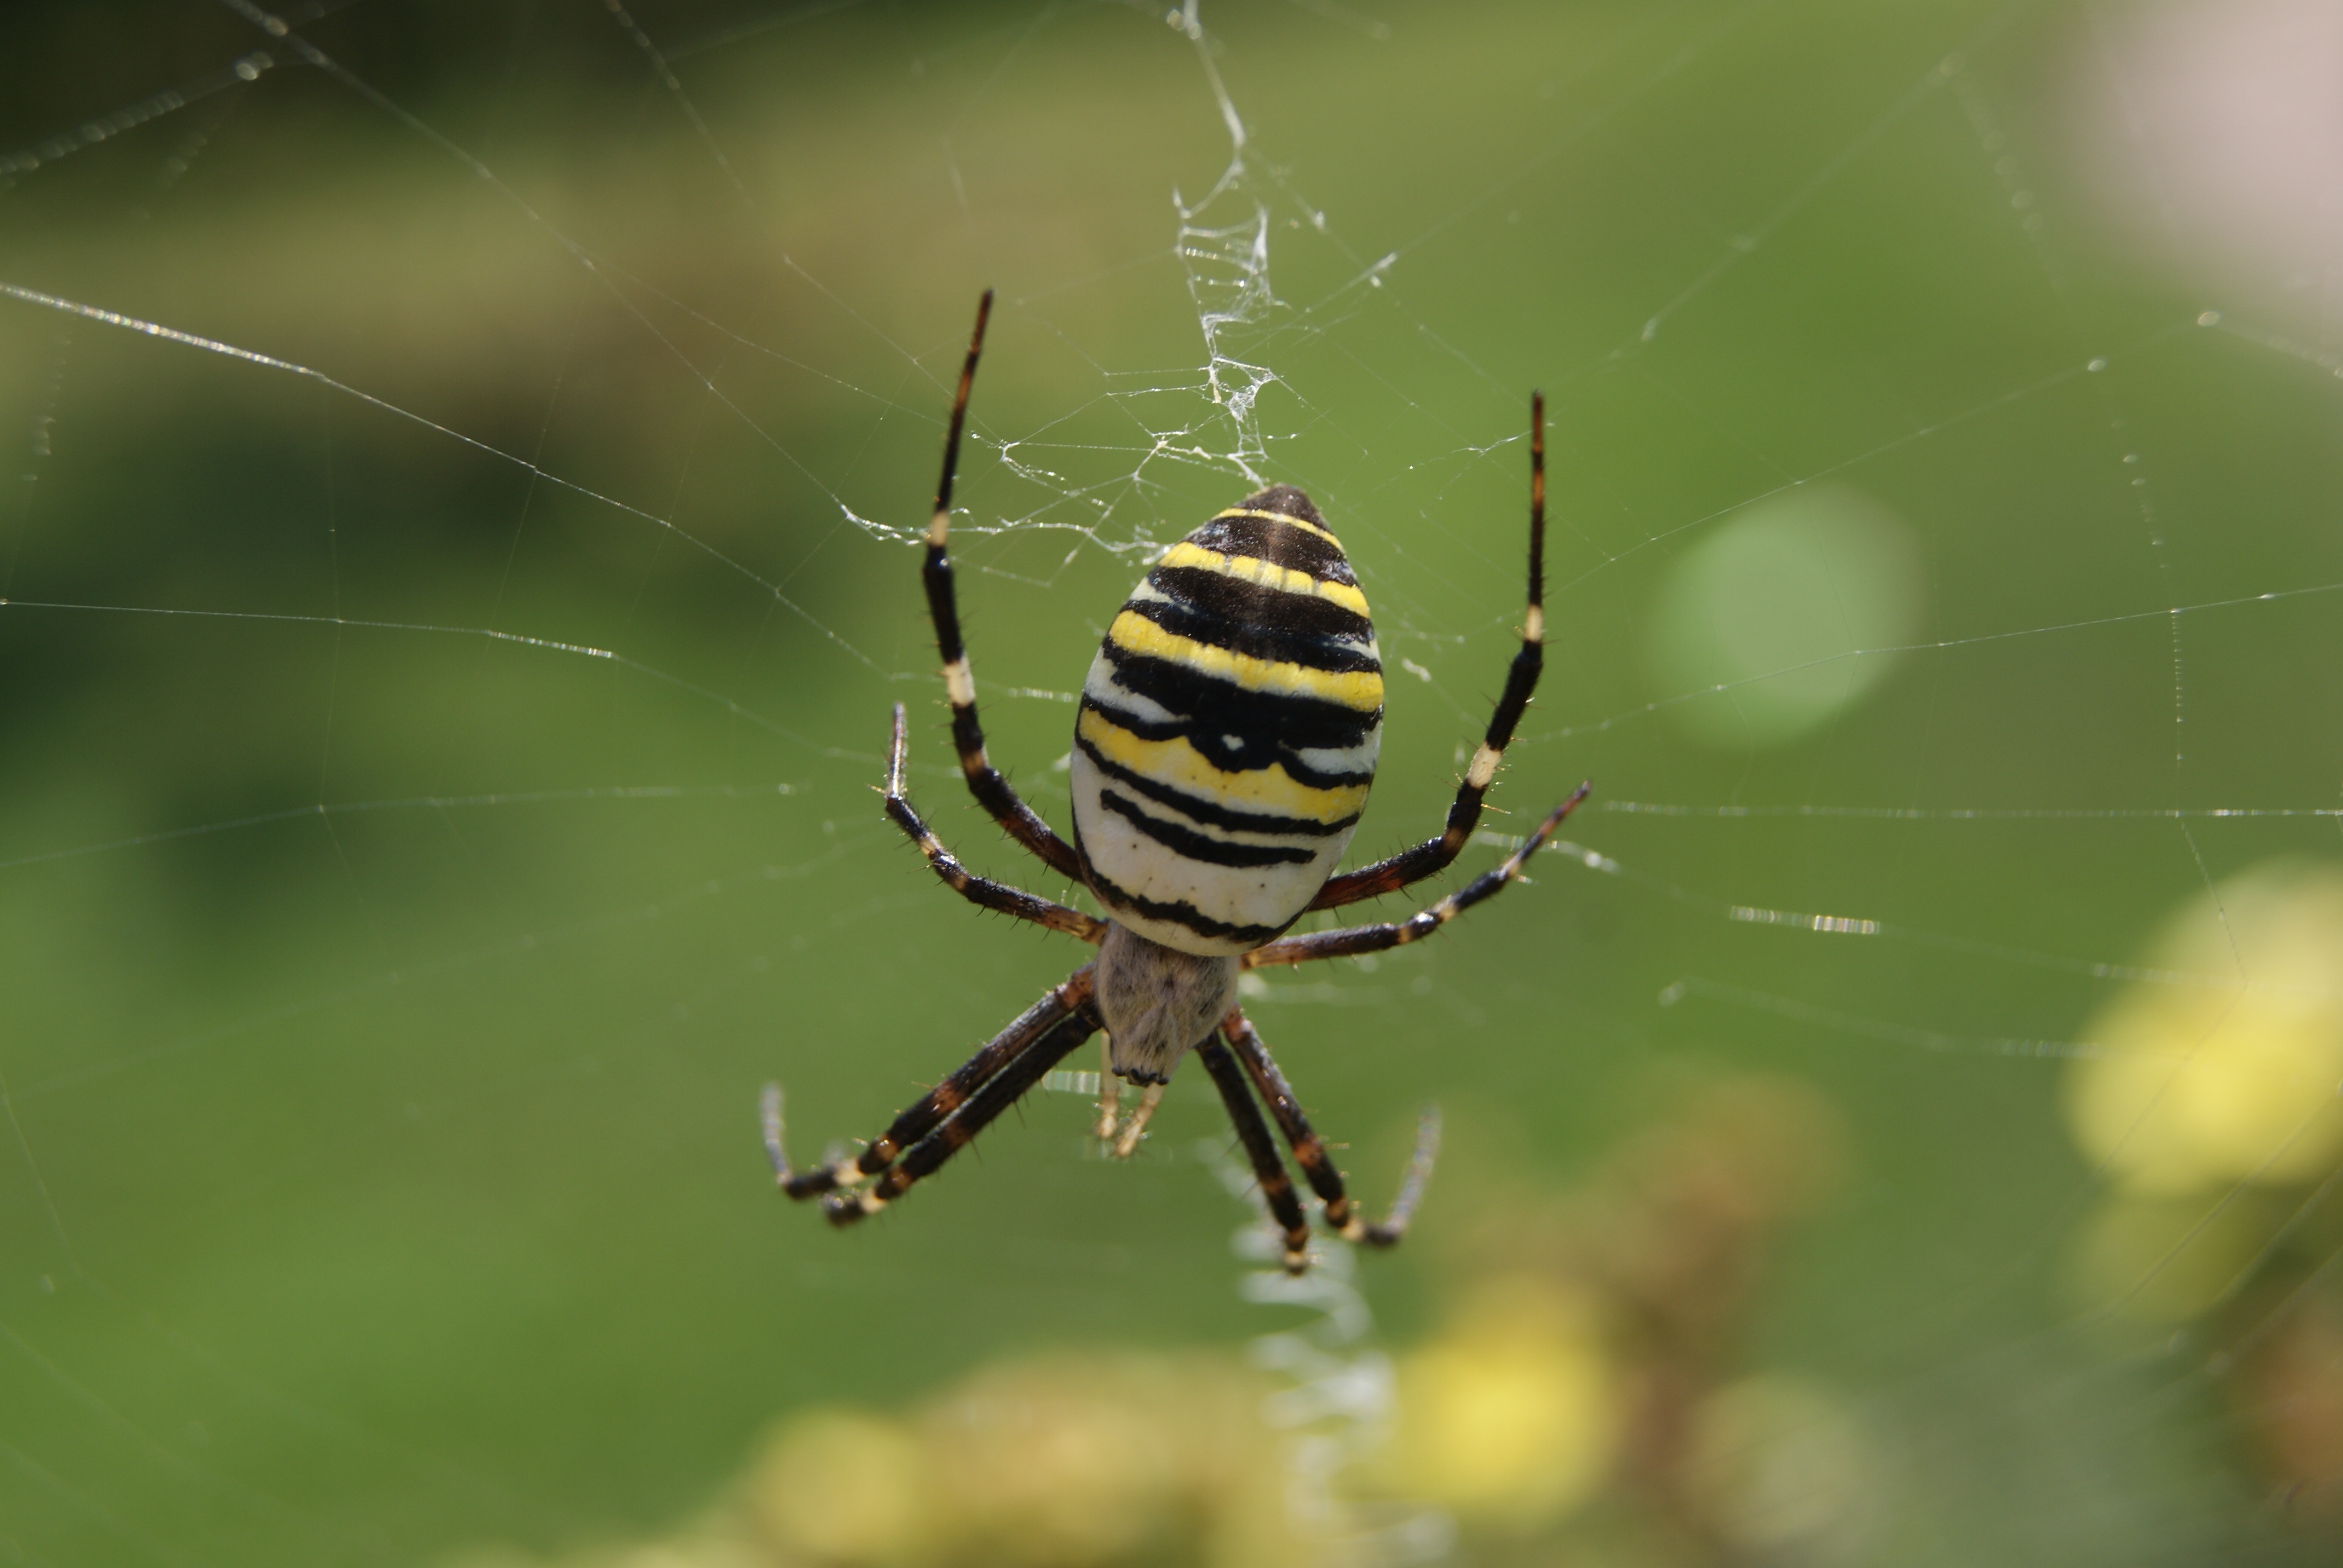
nature, photography, animal, macro, close, fauna, invertebrate, close up, spider, arachnid, argiope, macro photography, arthropod, european garden spider, araneus, wasp spider, orb weaver spider, yellow garden spider